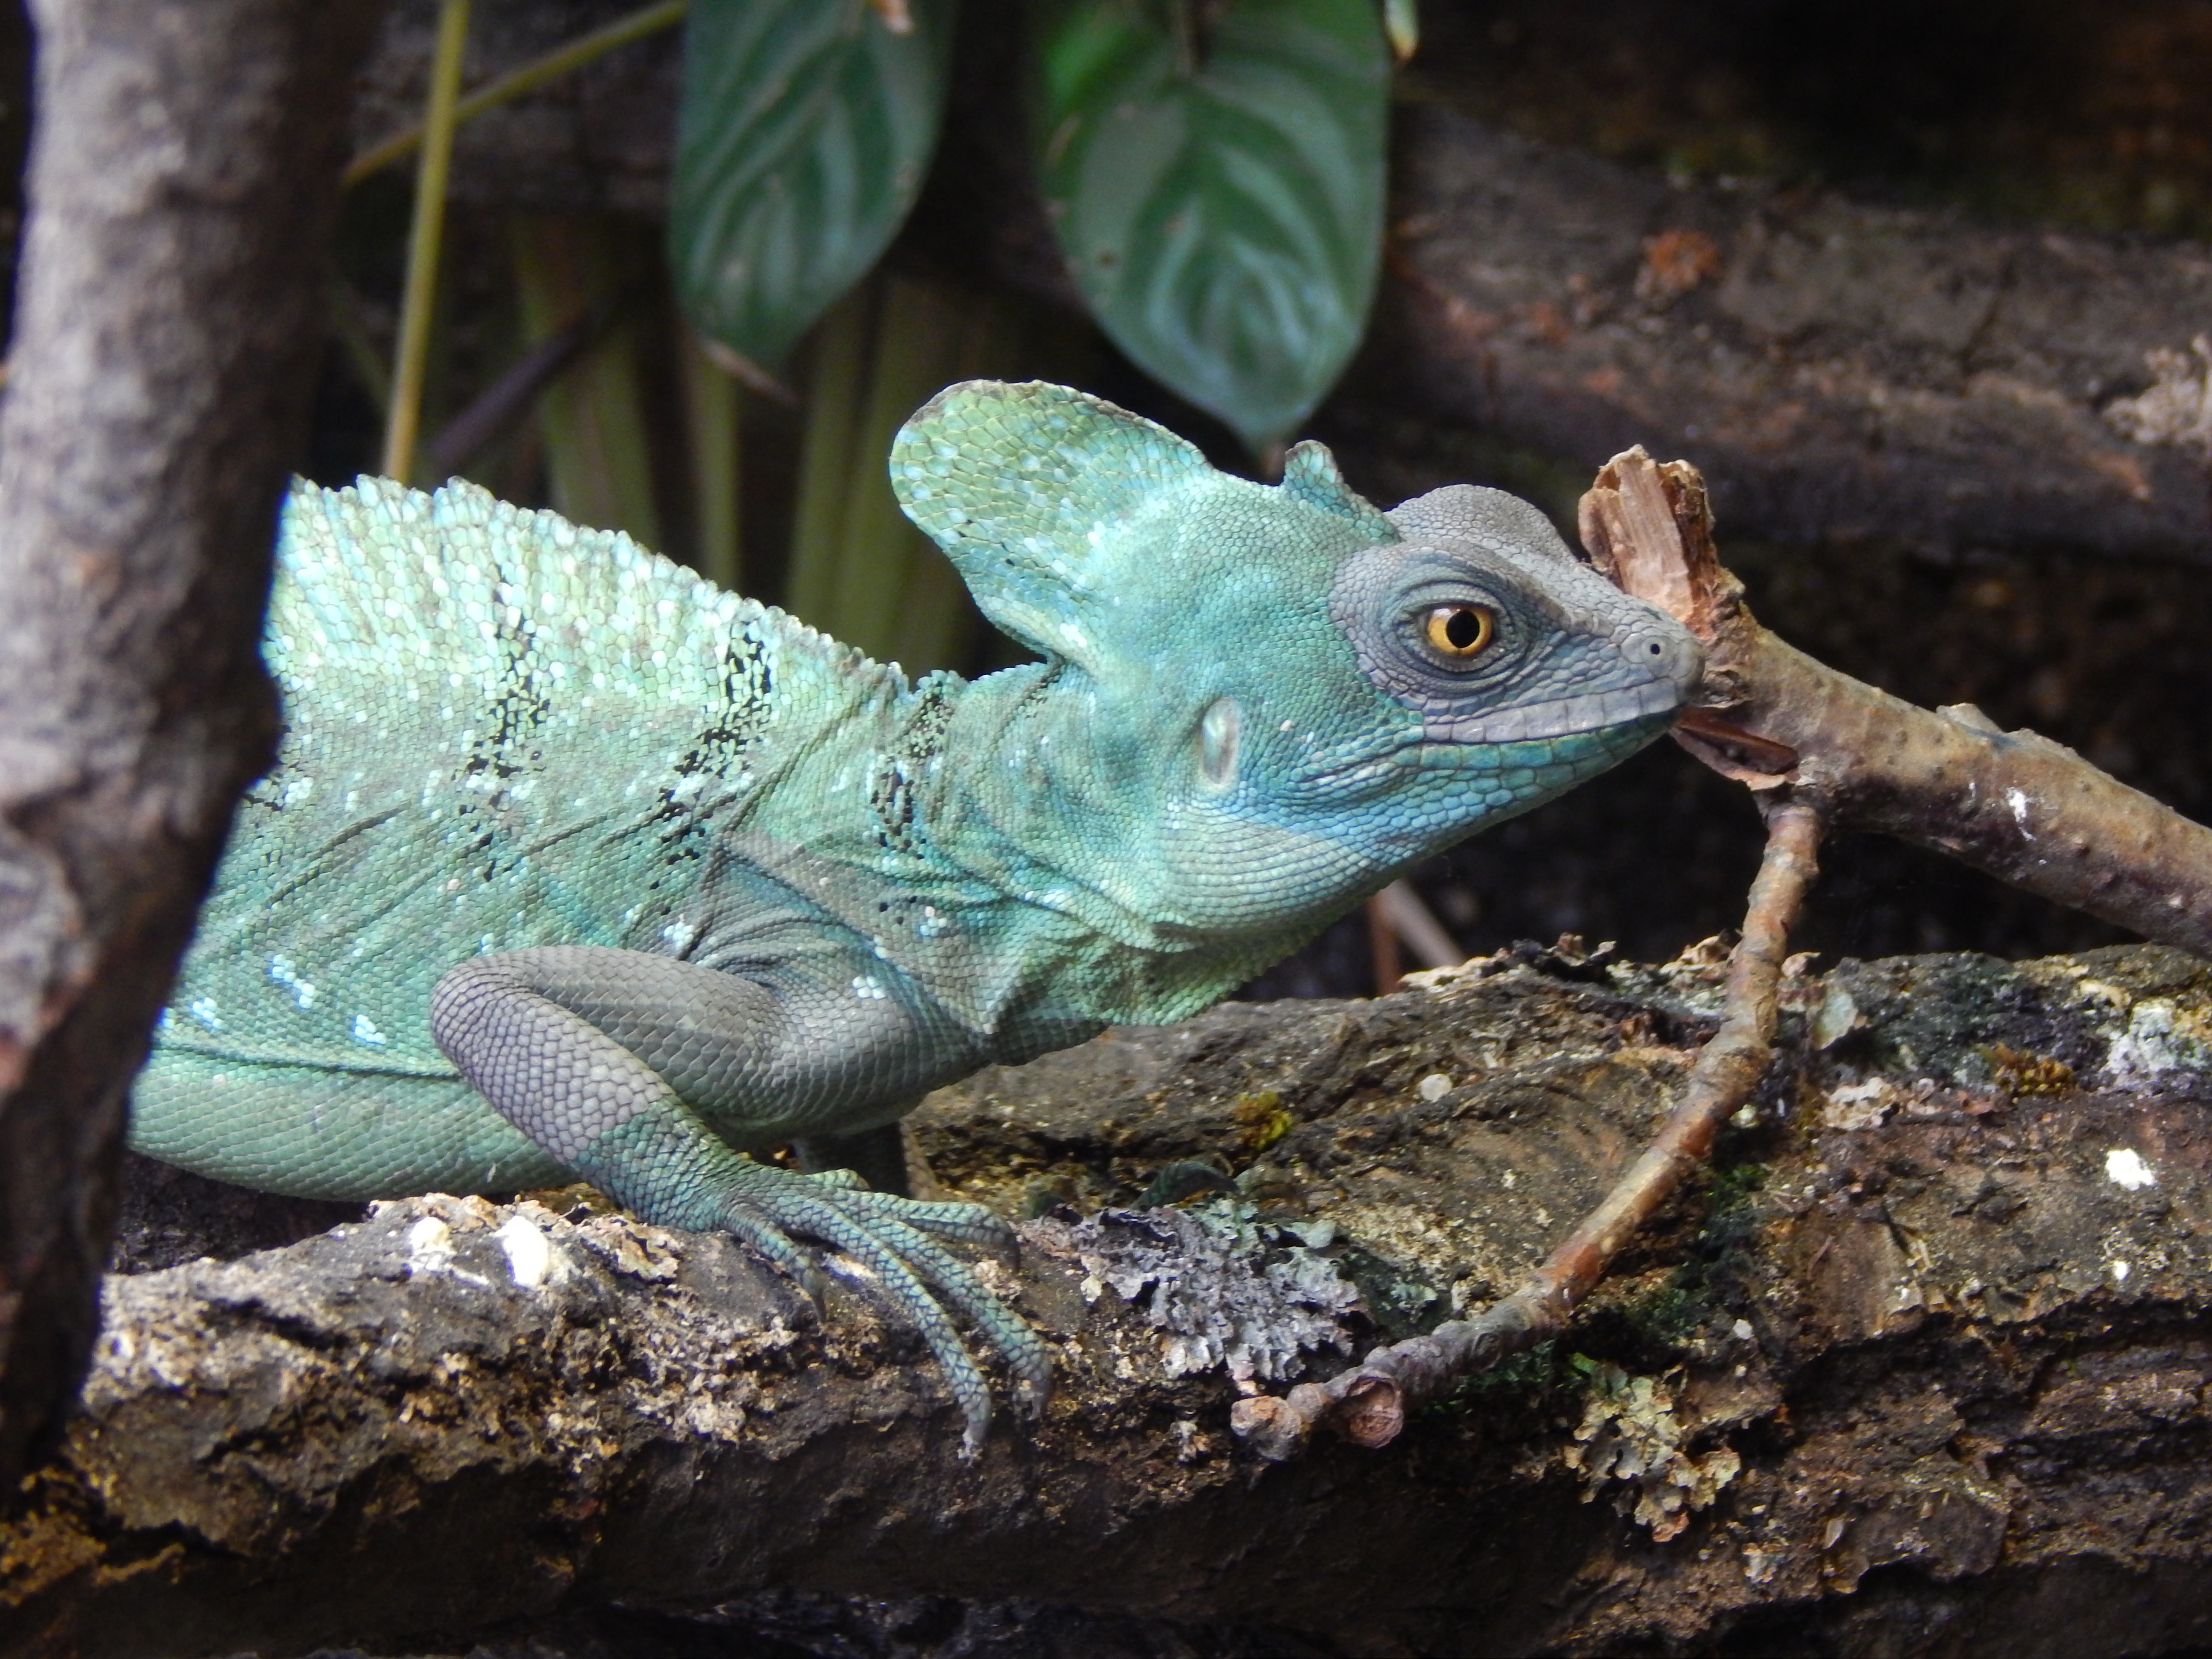
animal, wildlife, zoo, green, reptile, iguana, fauna, lizard, chameleon, colors, deep, vertebrate, iguania, lacerta, agamidae, dactyloidae, scaled reptile, lacertidae